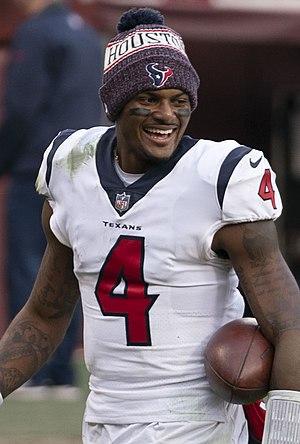
Derrick Deshaun Watson, né le 14 septembre 1995 à Gainesville, est un joueur professionnel américain de football américain.